Masonic Lodge No. 238

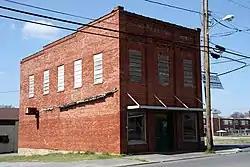

The Masonic Lodge No. 238 (also known as Masonic Hall), is a historic building in Dalton, Georgia. it was built in 1915. It was listed on the National Register of Historic Places in 1996.